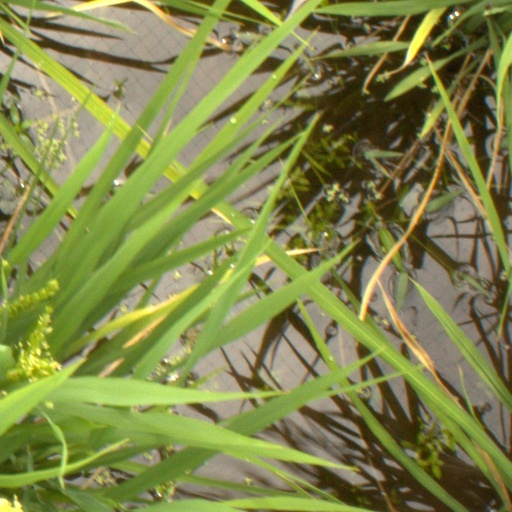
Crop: rice